Salaat (caste)

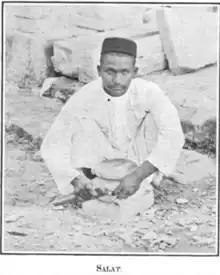
A photograph of a Salat man, early 20th century.

The Salat are Hindu caste found in the state of Gujarat in India.